Saketi–Bayah railway

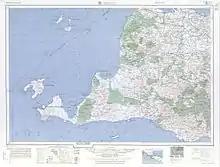
Map of Banten with the Saketi-Bayah railway starting from the map's centre and going south (1954)

The Saketi–Bayah railway covered from Saketi to its end terminus near Mount Mandur. Its highest point was at , while its lowest point was a stretch along the coast at . The single track passed 29 bridges, 9 railway stations and 5 smaller stops. Narrow gauge lines connected 20 mining shafts at 3 locations with the railway around Bayah and Mount Mandur.